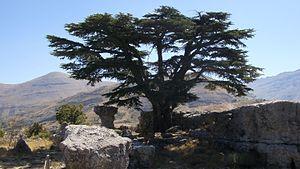
Cèdre isolé à Tannourine avec en fond, le mont Liban
Tannourine est un village du nord du Liban, situé dans le district de Batroun. Cette ville est notamment citée par la chanteuse Fairuz dans sa chanson Al Bosta.